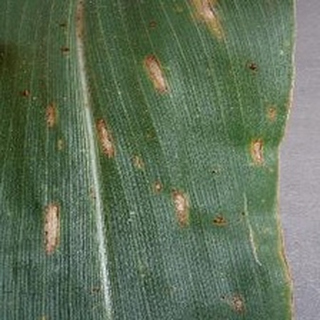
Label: corn_gray_leaf_spot